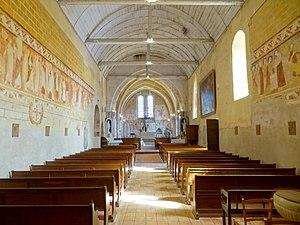
Intérieur de l'église - voir titre.
L'église Saint-Remi est une église catholique paroissiale située à Ponchon, dans le département de l'Oise, en France. Sa nef unique, non articulée, et recouverte d'un lambris en forme de voûte en berceau, remonte au XIᵉ siècle. Ponchon est en effet l'une des paroisses primitives du diocèse de Beauvais. En tant que paroisse matrice de quatre villages voisins, elle bénéficie de certains privilèges sous l'Ancien Régime. Son sanctuaire roman est ainsi remplacé par un chœur gothique de dimensions plus généreuses à partir de la fin du XIIᵉ siècle. Son architecture est d'une sobre élégance. Apparemment, le chantier traîne en longueur, et le voûtement d'ogives du vaisseau central n'est achevé que vers 1230 environ. Sa chapelle latérale également commencée pendant le dernier quart du XIIᵉ siècle est déjà presque entièrement reconstruite dans ce contexte, car il fallut porter le nombre de travées de trois à deux, conformément au nombre de voûtes du vaisseau central. Le voûtement de la chapelle n'est jamais exécuté, mais on la dote cependant de deux nouvelles fenêtres, à la seconde moitié du XIIIᵉ siècle et au début du XIVᵉ siècle.